Vehicle registration plates of Palestine

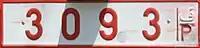
Current Palestinian Authority government vehicle registration plate

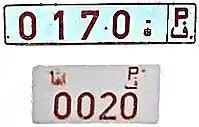
Older Palestinian Authority government vehicle registration plate

Vehicles belonging to the Palestinian Authority such as officials' cars, ambulances, fire brigade police and special military police use white number plates with red numbers in the XXXX format with leading zeros.